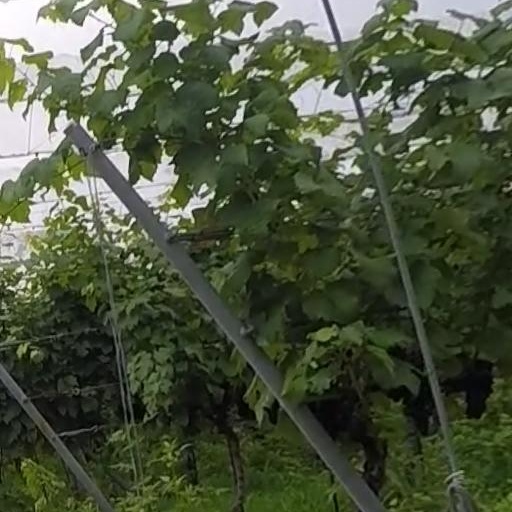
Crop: grape